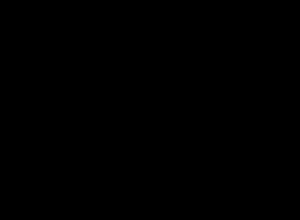
Le cantonais ou yue est une langue chinoise parlée particulièrement dans le sud de la Chine, dans les provinces du Guangdong et du Guangxi, à Hong Kong et à Macao.